SS Chester A. Congdon

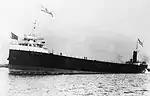
"Salt Lake City" early in her career

"Salt Lake City" was enrolled in Cleveland on September 11, 1907, and her home port was Fairport, Ohio. She began her maiden voyage on September 19, leaving the shipyard under the command of Captain James Owen. In 1911, the Holmes Steamship Company merged into the Acme Transit Company, which was managed by H. B. Hawgood. On February 2, 1912, "Salt Lake City" was sold to the G. A. Tomlinson managed Continental Steamship Company of Duluth, Minnesota. She was renamed "Chester A. Congdon", in honour of lawyer and entrepreneur Chester Adgate Congdon. Her home port was changed to Duluth.